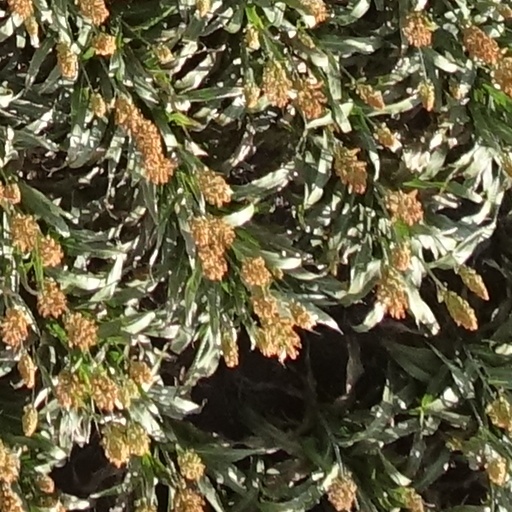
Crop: sorghum